Stevie Baggs

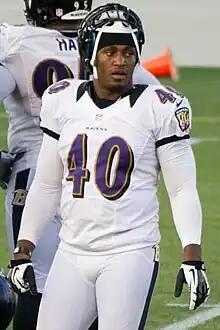
Baggs during Ravens practice at Navy–Marine Corps Memorial Stadium in August 2012.

Stevie Baggs Jr. (born December 30, 1981) is an American former professional football player and actor.